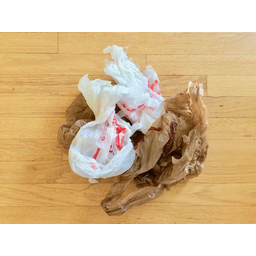
Label: plastic